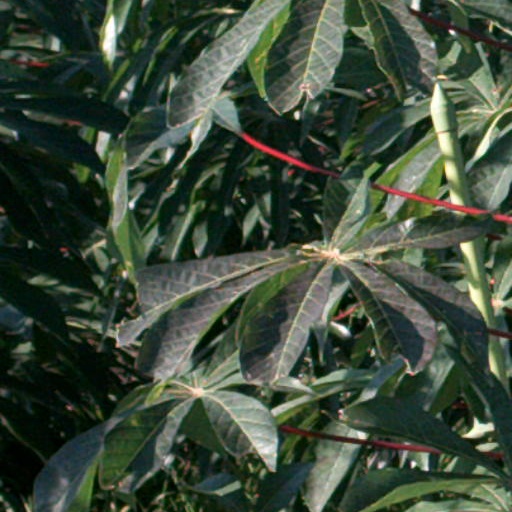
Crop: cassava